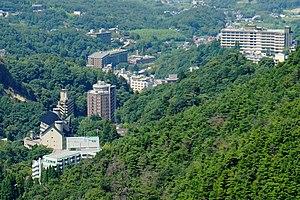
Arima Onsen est un complexe regroupant plusieurs onsen et source chaude se trouvant à Arima-chō dans l'arrondissement Kita de Kobe, dans la préfecture de Hyogo. C'est l'un des plus anciens onsen du Japon avec Dōgo Onsen à Matsuyama dans la préfecture d'Ehime et Shirahama Onsen dans la préfecture de Wakayama selon les annales Nihon shoki et du rapport Fudoki.